Massacre at Béziers

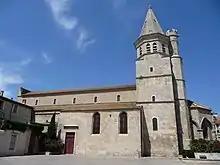
The church of Saint Mary Magdalene where 7,000 people were massacred according to Peter of Vaux-de-Cernay

The Massacre at Béziers occurred on 22 July 1209 during the sack of Béziers by crusaders. It was the outcome of the Siege of Béziers, which was the first major military action of the Albigensian Crusade.